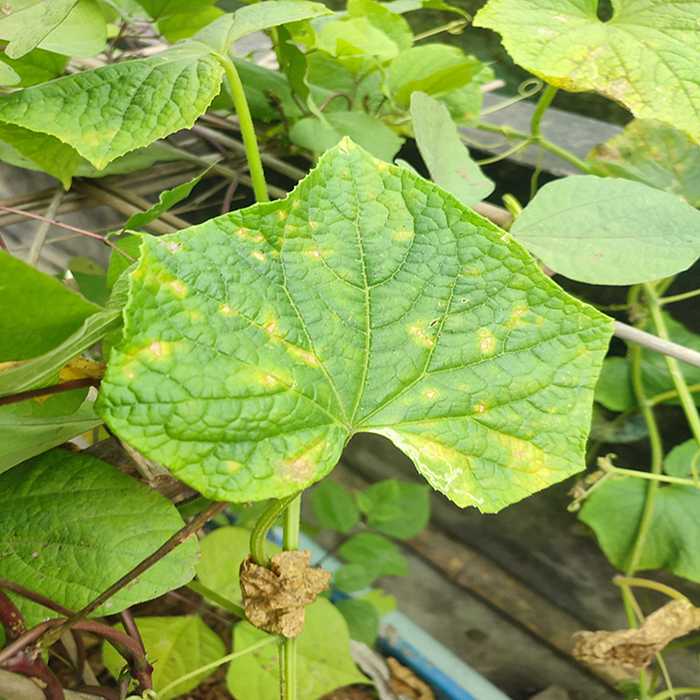
Plant: Cucumber
Label: Downy mildew